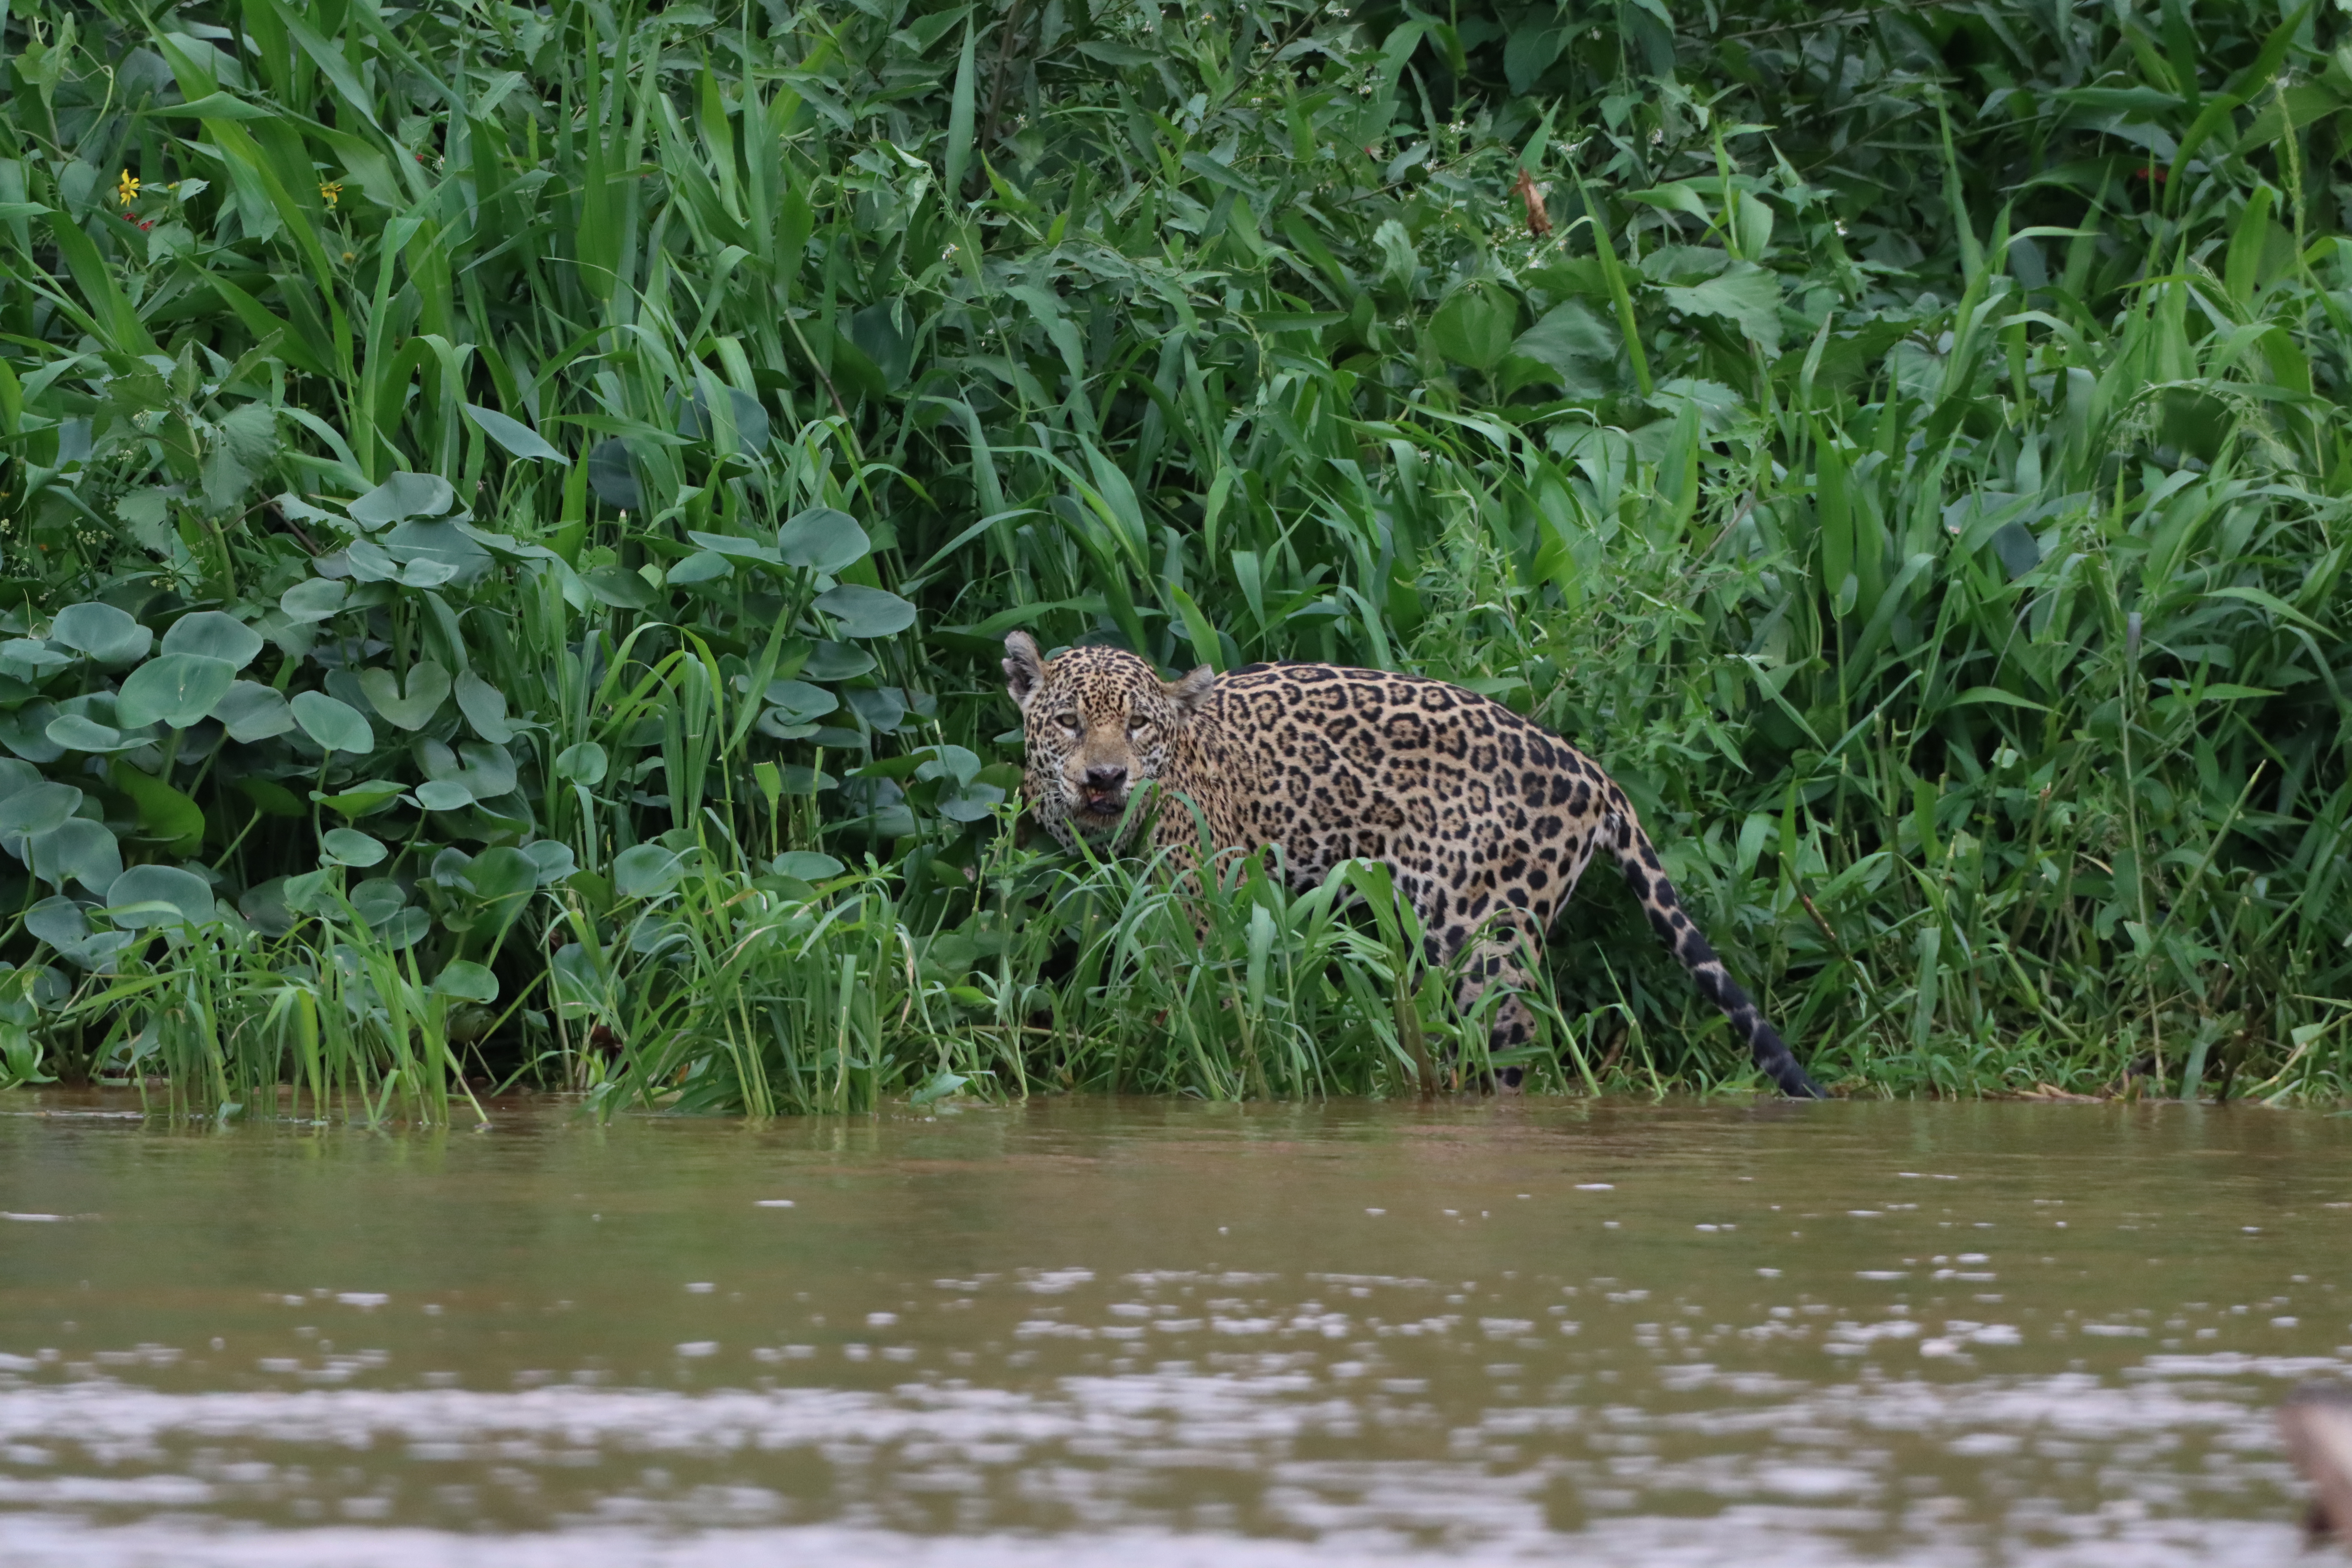
Jaguar: Overa